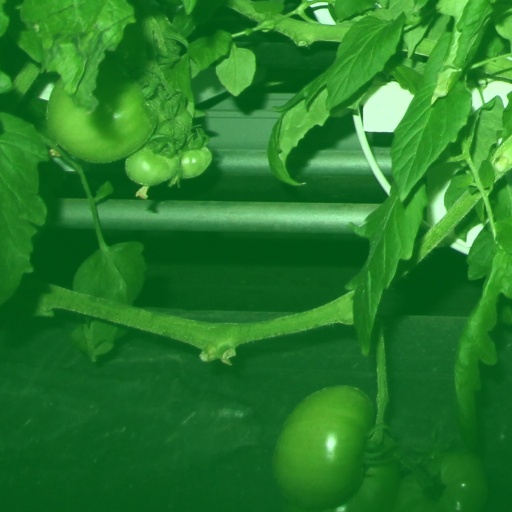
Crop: tomato